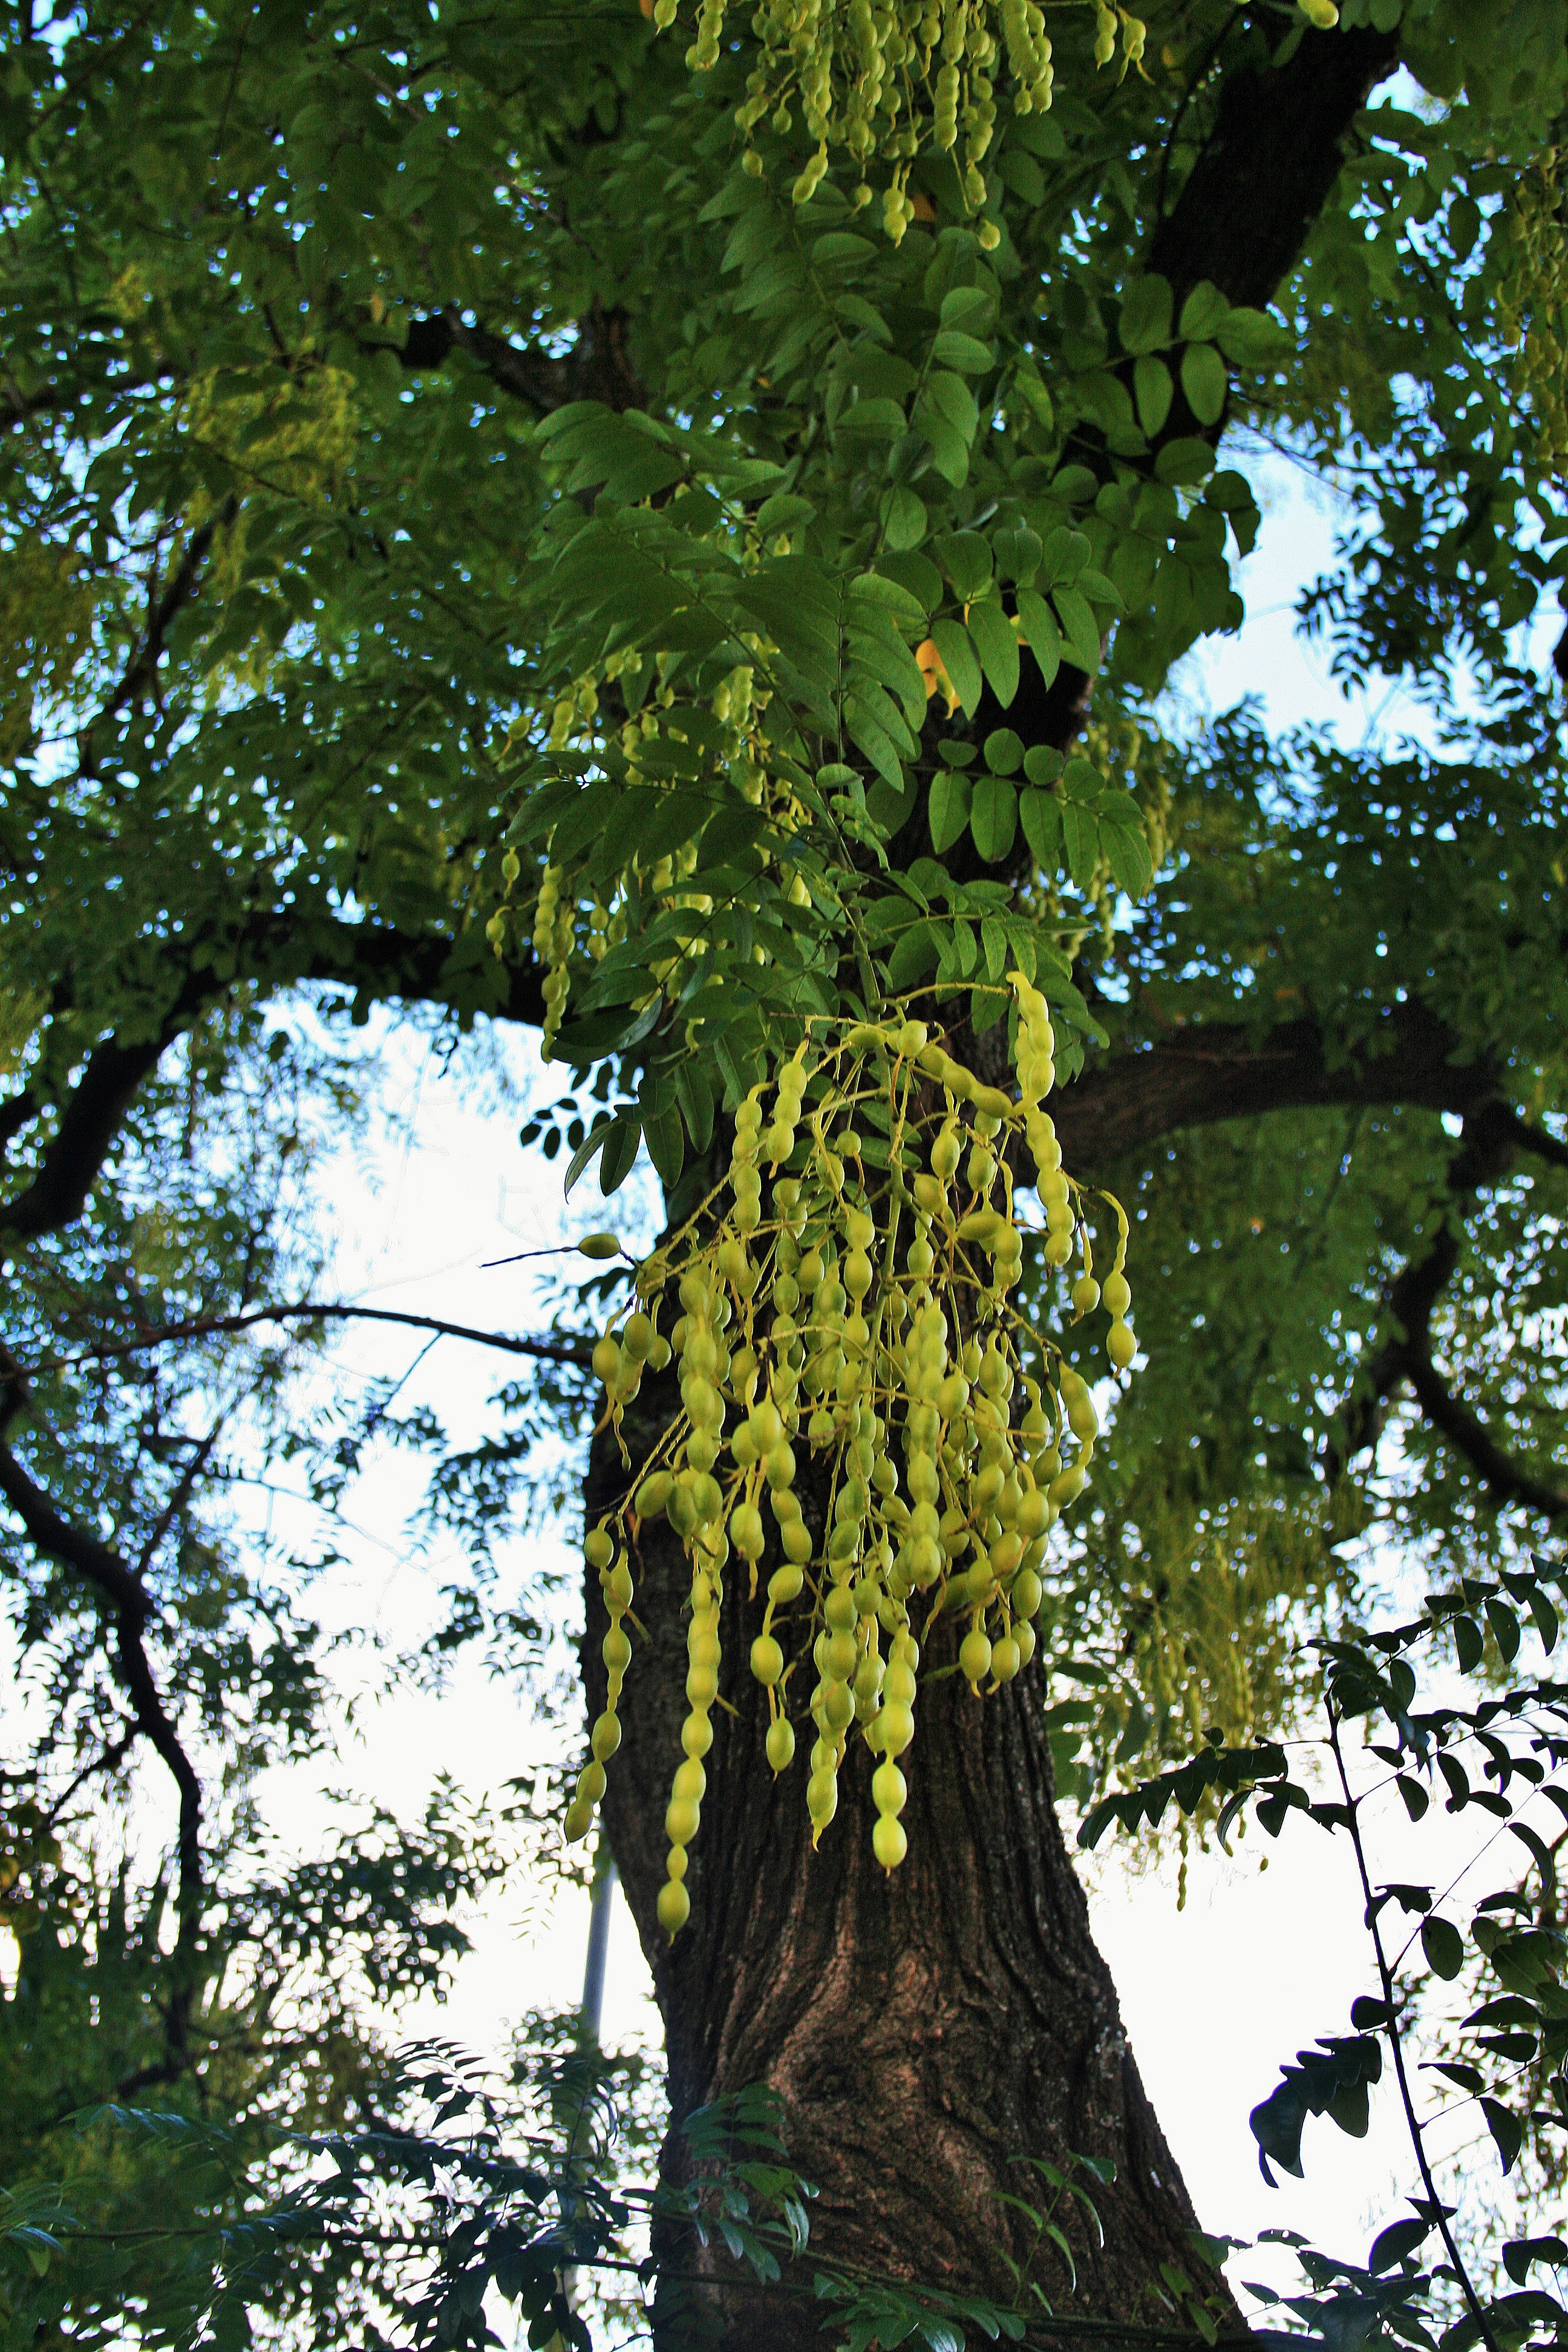
tree, forest, branch, plant, sunlight, leaf, flower, trunk, green, jungle, autumn, botany, yellow, garden, flora, seeds, rainforest, deciduous, grove, strings, woodland, habitat, flowering plant, maidenhair tree, woody plant, land plant, plane tree family, japanese pagoda seeds, japanese pagoda, clustered